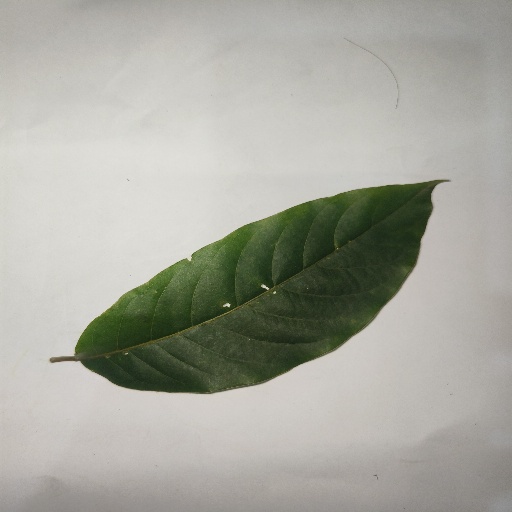
Species: HariTaki
Leaf condition: Shot Hole